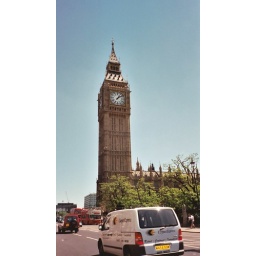
A big clock tower in London